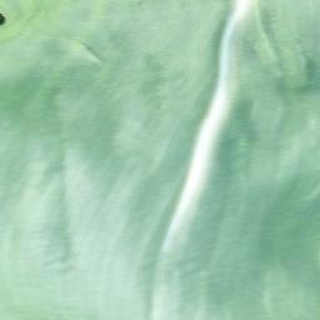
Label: healthy_corn